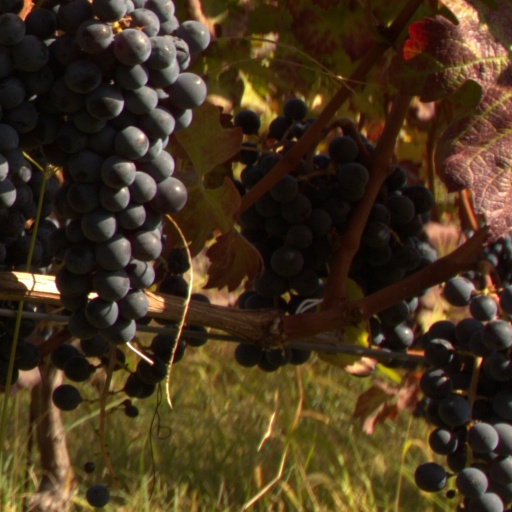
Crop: grape